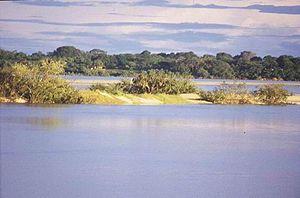
Le Rio Araguaia est une des plus grandes rivières du Brésil et le principal affluent du fleuve Tocantins. Il est long approximativement de 2 627 km.